Washington Irving

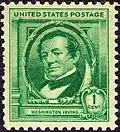

Irving popularized the nickname "Gotham" for New York City, and he is credited with inventing the expression "the almighty dollar". The surname of his fictional Dutch historian Diedrich Knickerbocker is generally associated with New York and New Yorkers, as found in New York's professional basketball team The New York Knickerbockers.